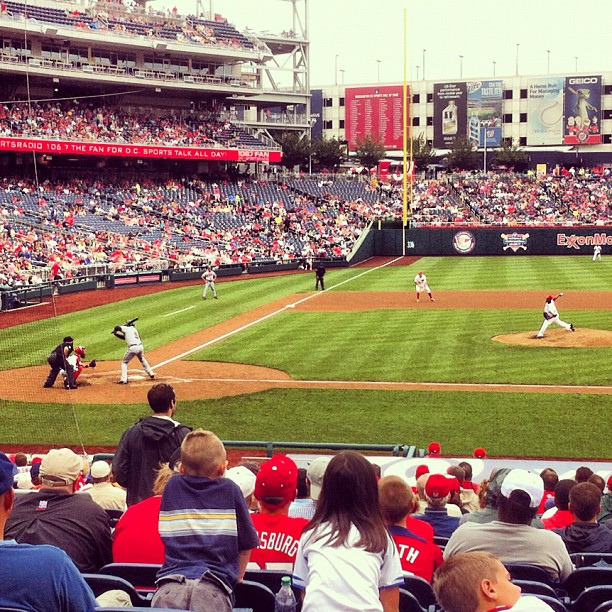
hình ảnh một trận thi đấu bóng chày nam được chụp từ xa